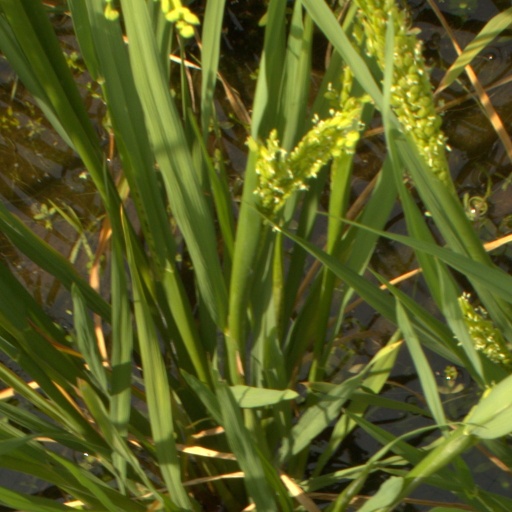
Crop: rice